Dmitry Novikov

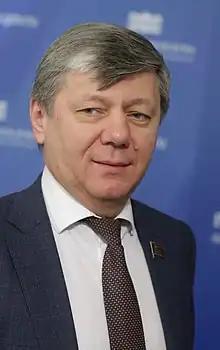
Novikov in 2020

Dmitry Georgievich Novikov (born 12 September 1969) is a deputy for the Communist Party in the 7th State Duma of the Russian Federation. He is first deputy chairman of the State Duma Committee on International Affairs. He was elected effective September 18, 2016.